Aruna Miller

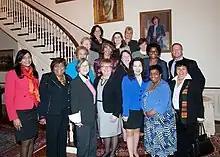
Miller (left) was a member of the Women Legislators of Maryland from 2011 to 2019.

In May 2017, Miller told "The Baltimore Sun" that she would run for Congress in Maryland's 6th congressional district if John Delaney decided to pursue a campaign for governor. On July 28, 2017, Miller announced her candidacy in the United States House of Representatives election to replace Delaney, who said he would not run for re-election to instead run for president in 2020. In April 2018, Miller won a straw poll of Democratic activists in Western Maryland. During the election, she was endorsed by the National Education Association, the Sierra Club, EMILY's List, 314 Action, and Sen. Kirsten Gillibrand, Rep. Pramila Jayapal, and then County Executive Ike Leggett, among others.